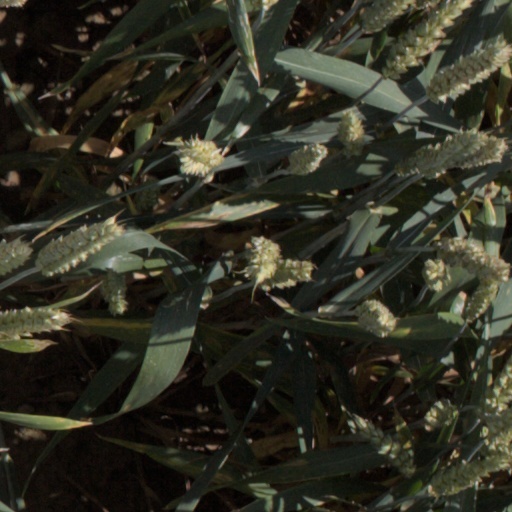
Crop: wheat